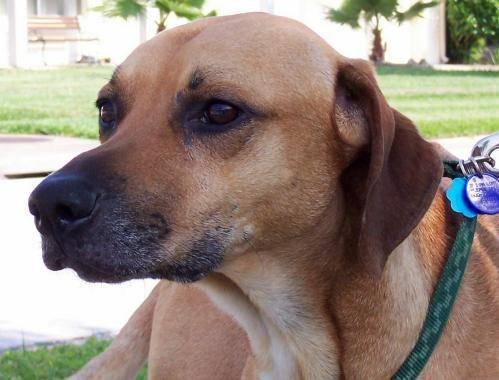
dog